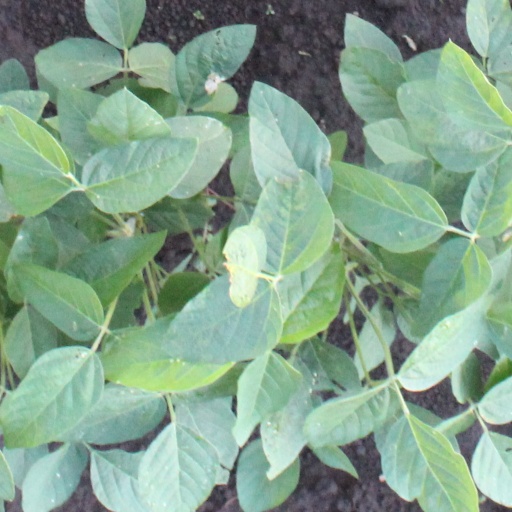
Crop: soybean